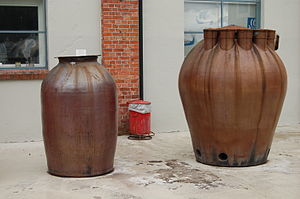
Birkeland–Eyde processen
Store keramiske krukker for mellemlagring af salpetersyre under koncentrationsprocessen, opstilede ved Hydros bedriftshistoriske samling, Notodden. Krukken til venstre blev produceret af Friedrich Christian Fikentscher Keramische Werke GmbH, Zwickau, den til højre av Chemische Fabrik, Aussig (Ústí nad Labem)
Birkeland-Eyde-processen eller lysbueprocessen er en proces for fremstilling af nitrogendioxid til brug i gødning.